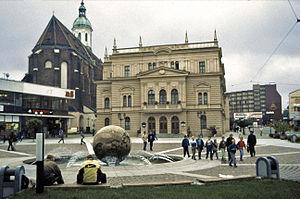
Opava est une ville de la région de Moravie-Silésie, en Tchéquie, et le chef-lieu du district d'Opava. Sa population s'élevait à 56 540 habitants en 2020.